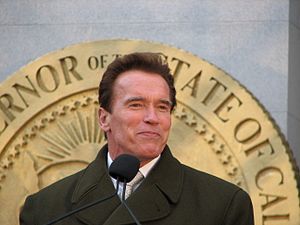
Den 25. Razzie-Uddeling
Arnold Schwarzenegger vandt årets specialpris «Værste razzietaber i vores 25 første år»
Den 25. årlige Golden Raspberry Award-ceremoni blev afholdt den 26. februar 2005 på Sheraton Hotel i Santa Monica, Californien for at præsentere filmindustriens dårligste film i 2004. For at fejre 25-års jubilæet blev fire specielle kategorier lagt til–Værste razzietaber i vores 25 første år, værste «komedie» i vores 25 første år, værste «drama» i vpres 25 første år, og værste «musical» i vores 25 første år.